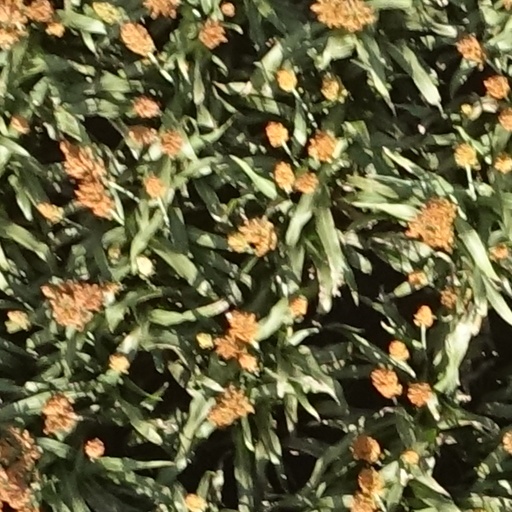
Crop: sorghum